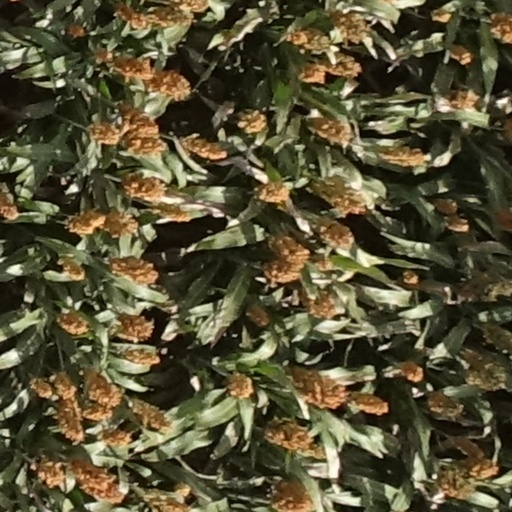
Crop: sorghum